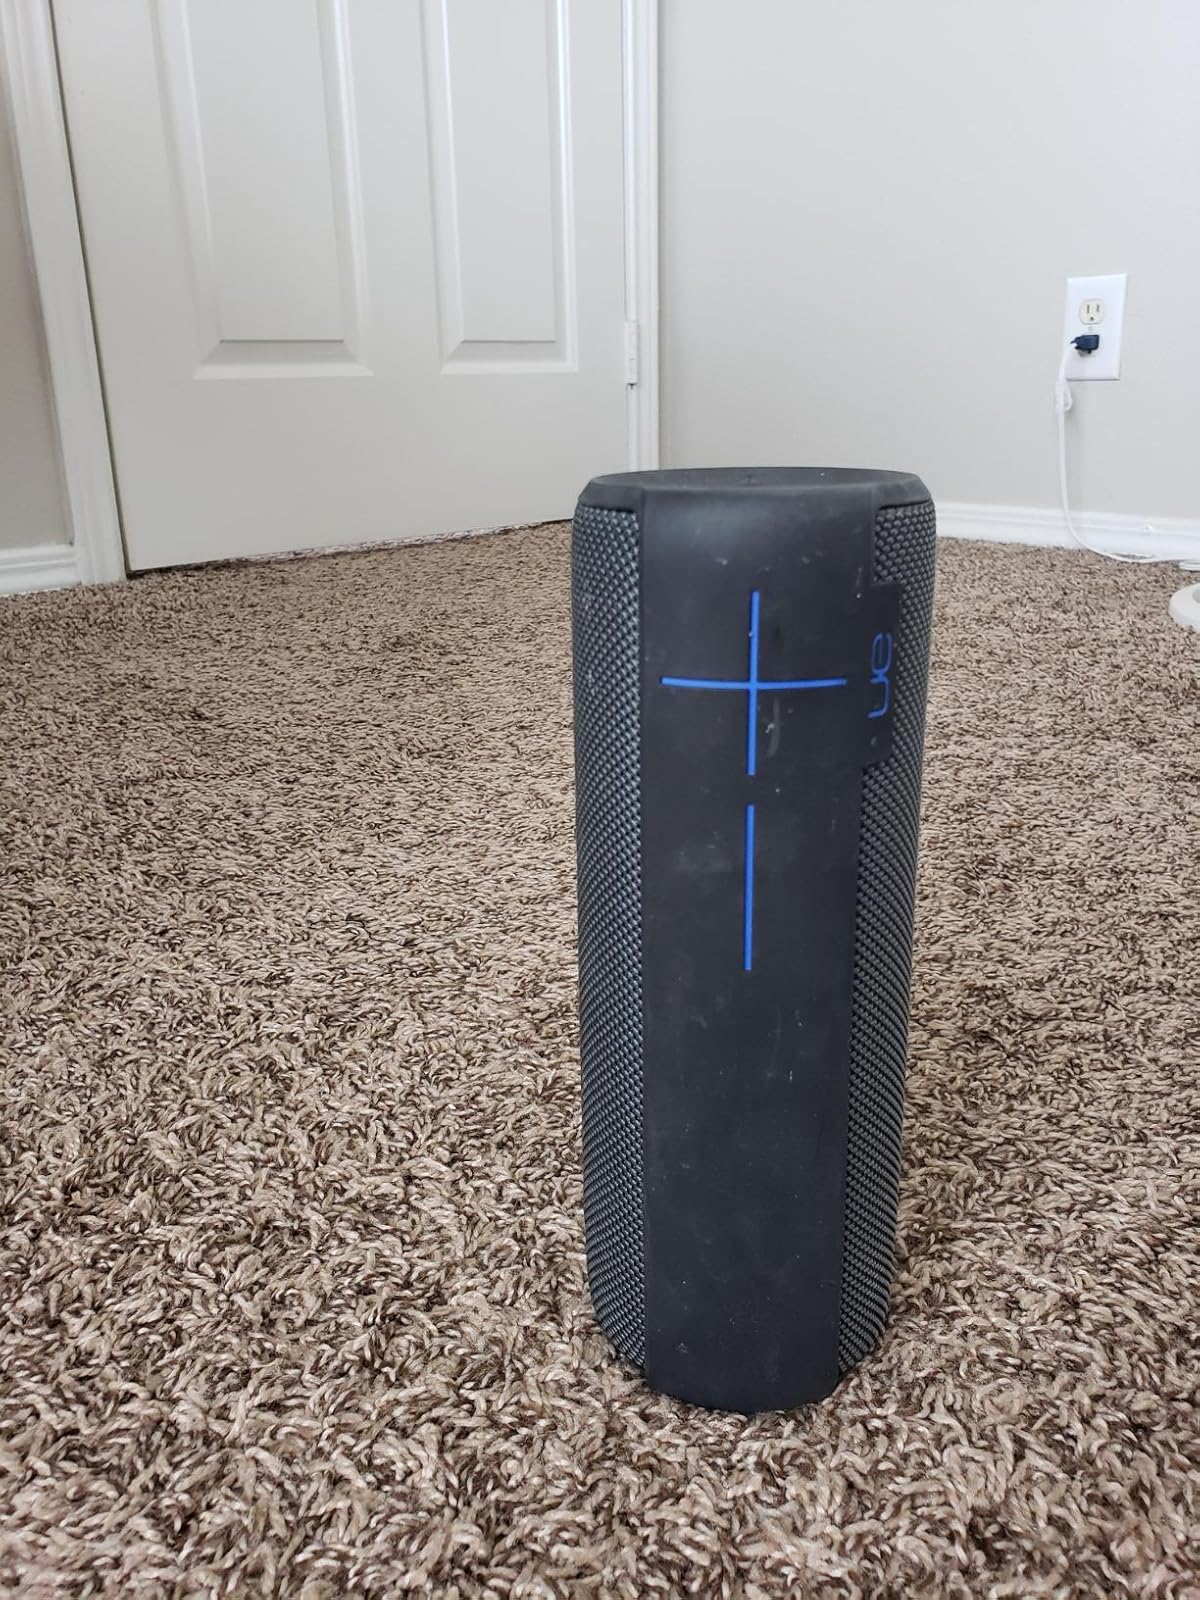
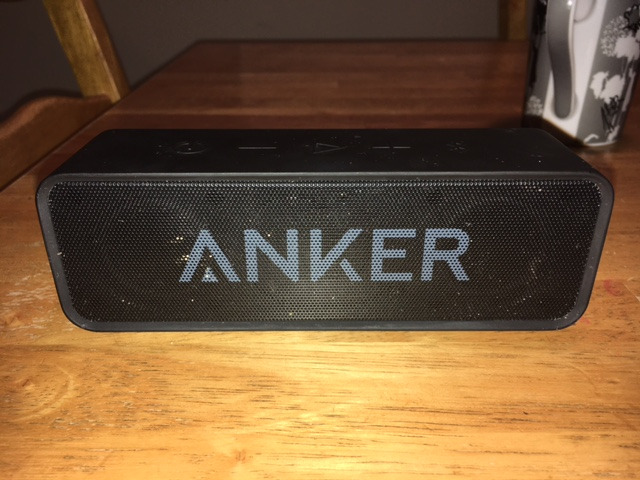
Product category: speaker
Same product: no